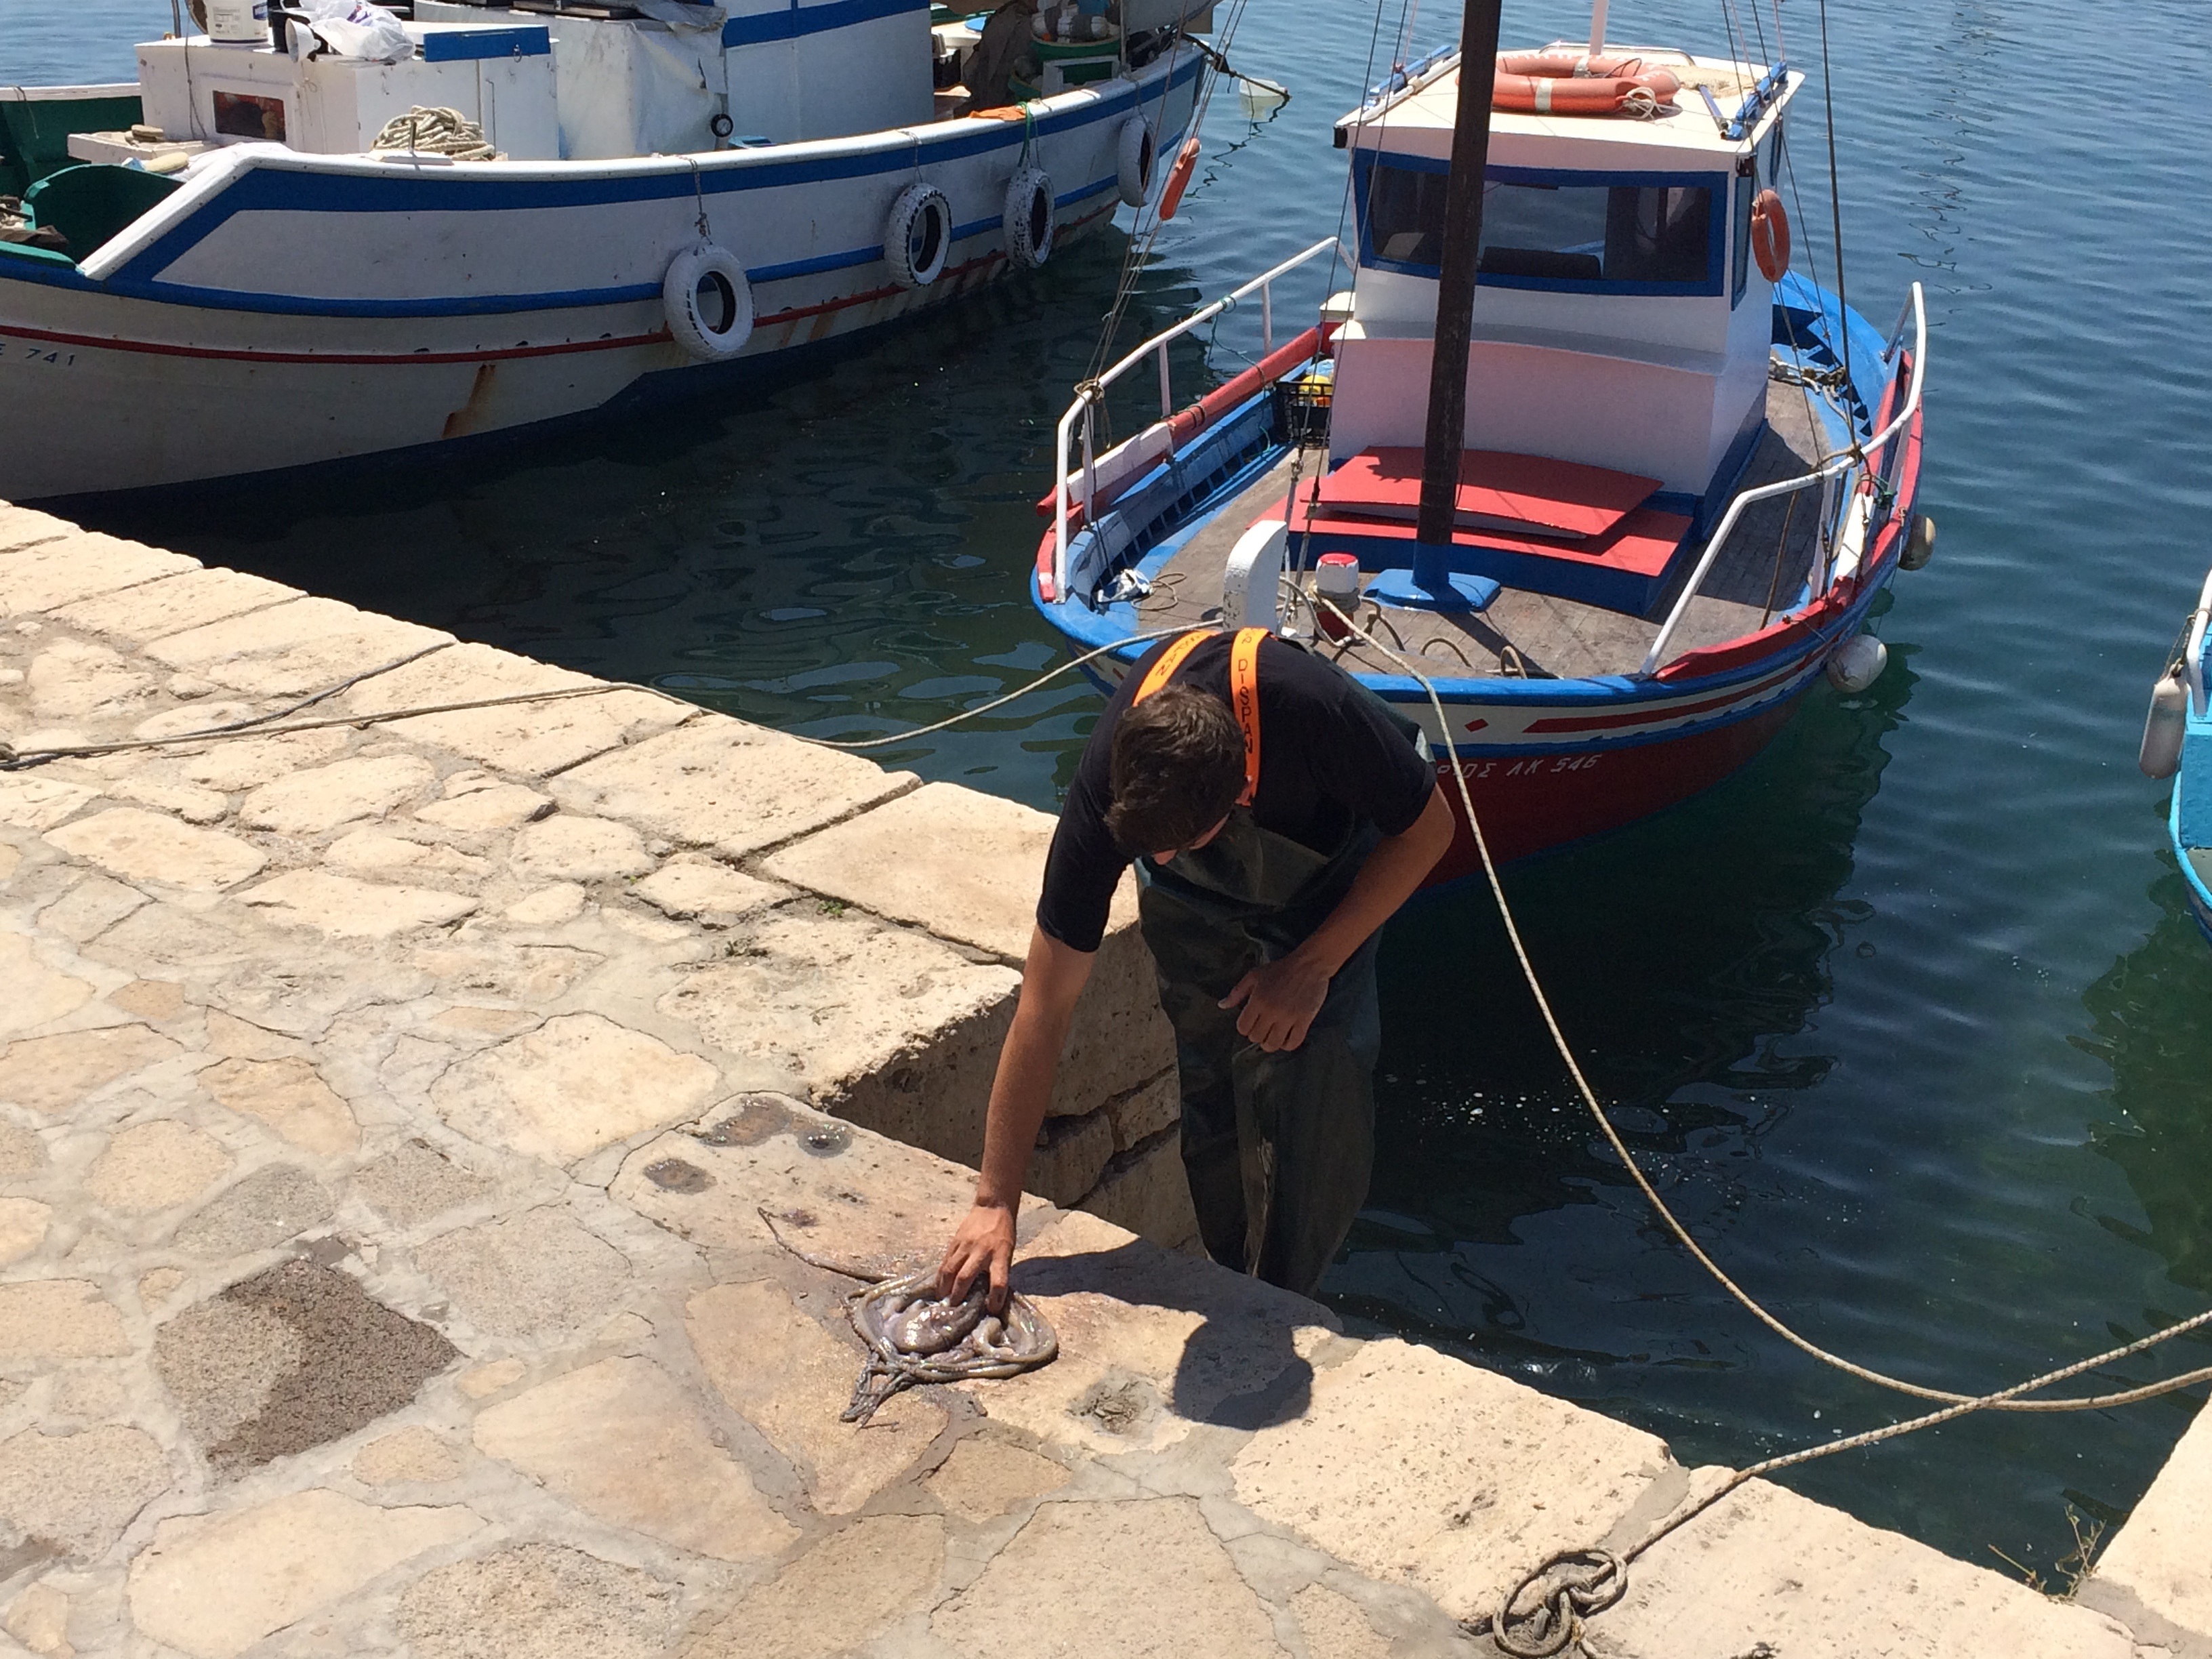
sea, boat, vehicle, holiday, waterway, greece, watercraft, fishing vessel, fishing boats, watercraft rowing